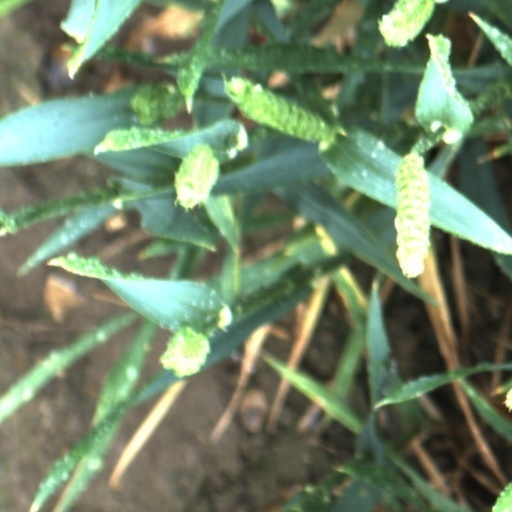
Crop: wheat